Zé Pilintra

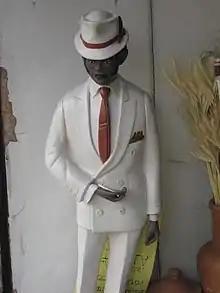
Zé Pilintra statue.

Zé Pilintra is a boss of one phalanx of entities of light ("group of evolved spirits considered entities that return incorporated/irradiated in mediums to help others") originating from the syncretic belief called Catimbó, which arose in the Northeast of Brazil. Zé Pilintra is also commonly "incorporated" in Umbanda temples, with his cult spread throughout Brazil. In this religion, it can be considered part of the line of work of right or left (each one with its own characteristics).